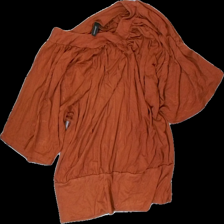
View: front
Type: Top
Category: Ladies
Brand: Soya/Soyaconcept
Colors: Brown
Material: 100% visc
Cut: Loose, C-collar
Size: M
Season: All
Damage: extra hål pga lösa trådar
Damage 2: extra hål pga lösa trådar
Price range: <50
Recommended usage: Export